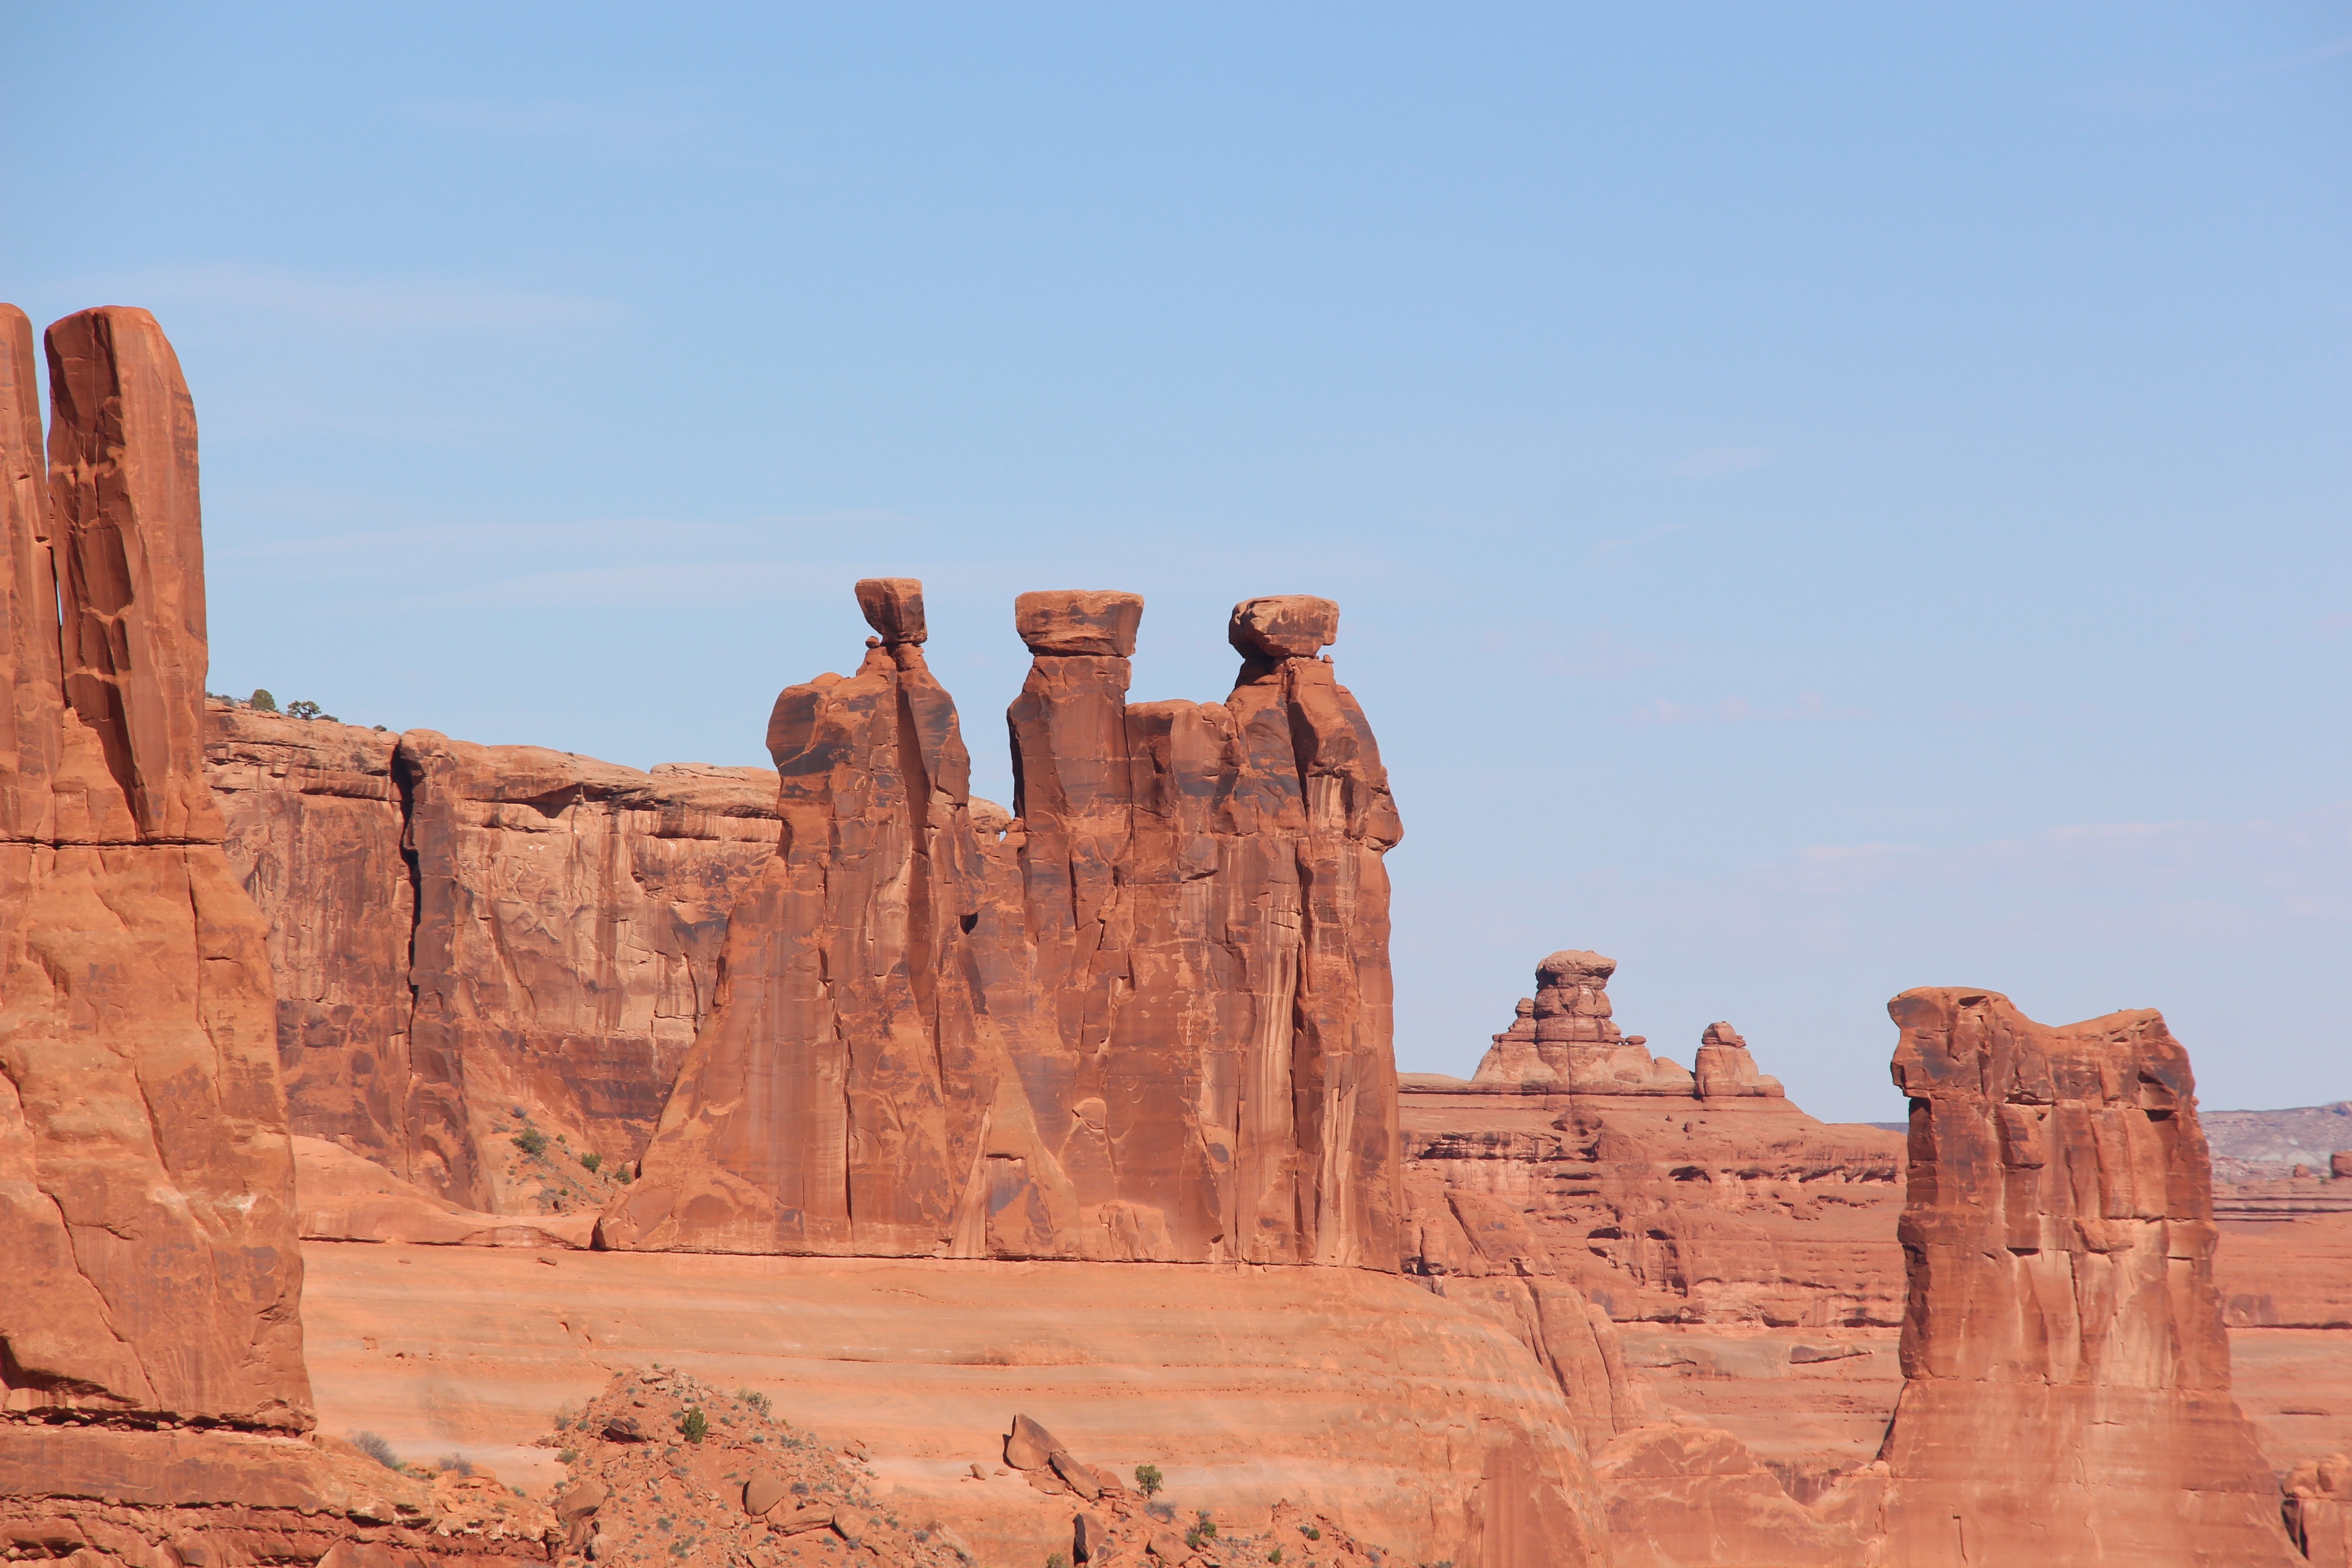
landscape, nature, rock, architecture, sandstone, valley, stone, monument, formation, arch, red, scenic, park, landmark, canyon, material, geology, temple, arches, utah, badlands, arches national park, moab, wadi, butte, monolith, landform, three kings, historic site, ancient history, egyptian temple, natural environment